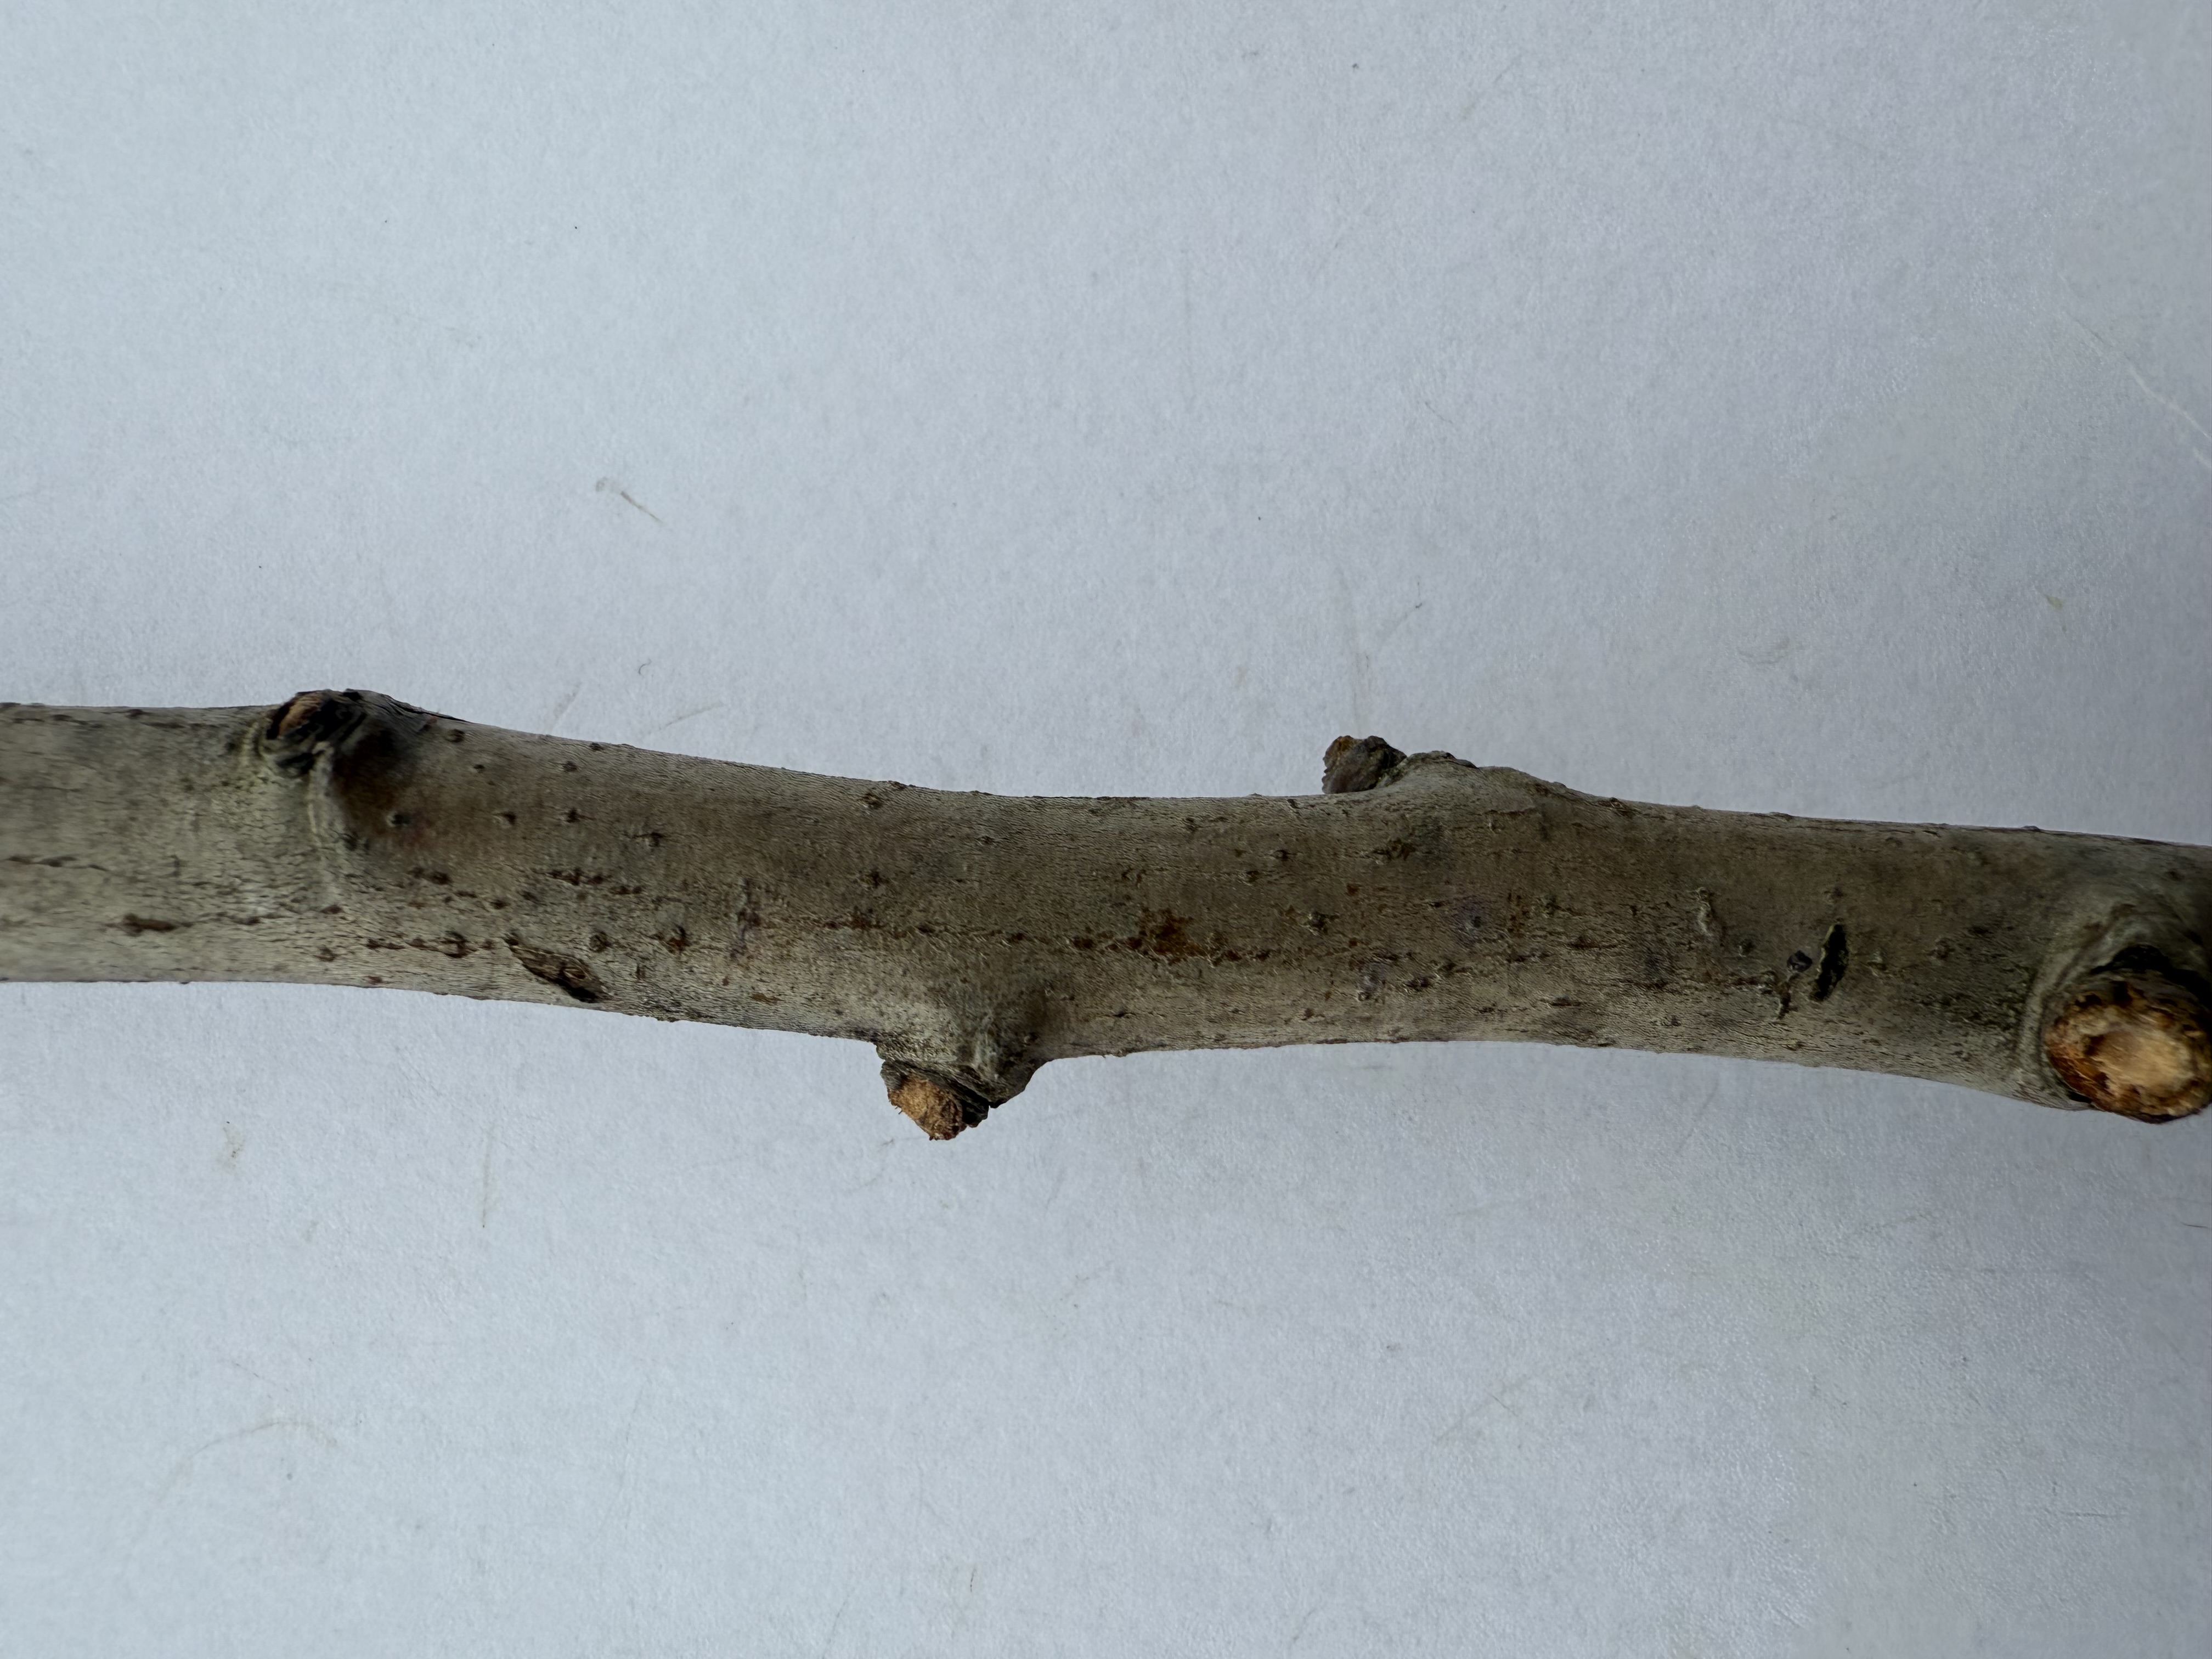
Variety: Santa Maria Pear